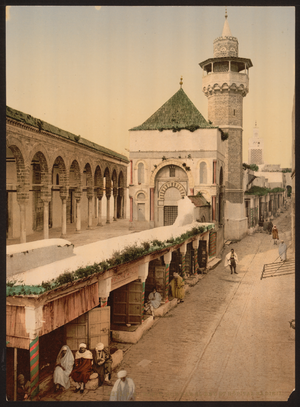
Ce cliché photochrome imprimé en 1899 provient du catalogue ""Regards sur l'architecture et la population en Tunisie"" de la Detroit Photographic Company. Elle représente l'hôpital Sadiky dans la ville de Tunis. La Detroit Photographic Company est une entreprise d'édition photographique créée à la fin des années 1890 par un homme d'affaires et éditeur de Détroit, William A. Livingstone, Jr. et le photographe et photo-éditeur Edwin H. Husher. Ils obtinrent les droits exclusifs d'utilisation du processus suisse ""Photochrome"" pour la conversion de photographies noir et blanc en images couleur ainsi que leur impression par photolithographie. Ce processus permit la production en série de cartes postales, gravures, et albums en couleur vendus sur le marché américain. Hôpitaux
Un bimaristan est un établissement charitable et de soins, élément constituant du système hospitalier durant l'âge d'or de la civilisation arabo-islamique médiévale. Par rapport à l'Occident chrétien médiéval, ce système se distingue par son organisation rationnelle des soins, la présence de médecins et d'un enseignement clinique à l'hôpital, qui le rendent plus proche d'un hôpital au sens moderne du terme.